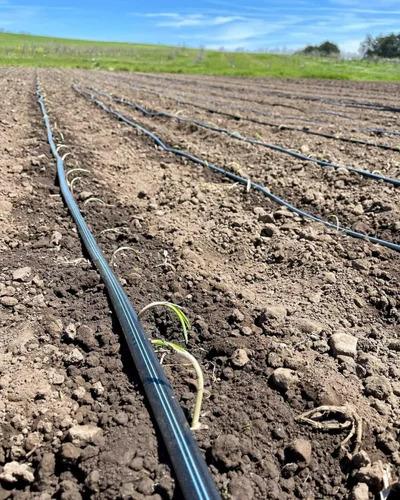
Shamba ambalo limetayarishwa  kwa kilimo kikionyesha mfumo wa umwagliaji  wa matone, kuna mistari mirefu ya mabomba meusi yaliyotadazwa  ardhini ,na karibu na kila kumba kuna miche midogo michache ya mimea labda vitunguu au mazao mengine iliyoanza kuchipua.